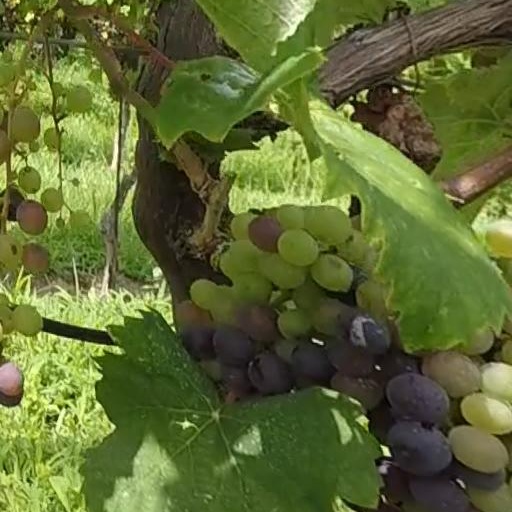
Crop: grape